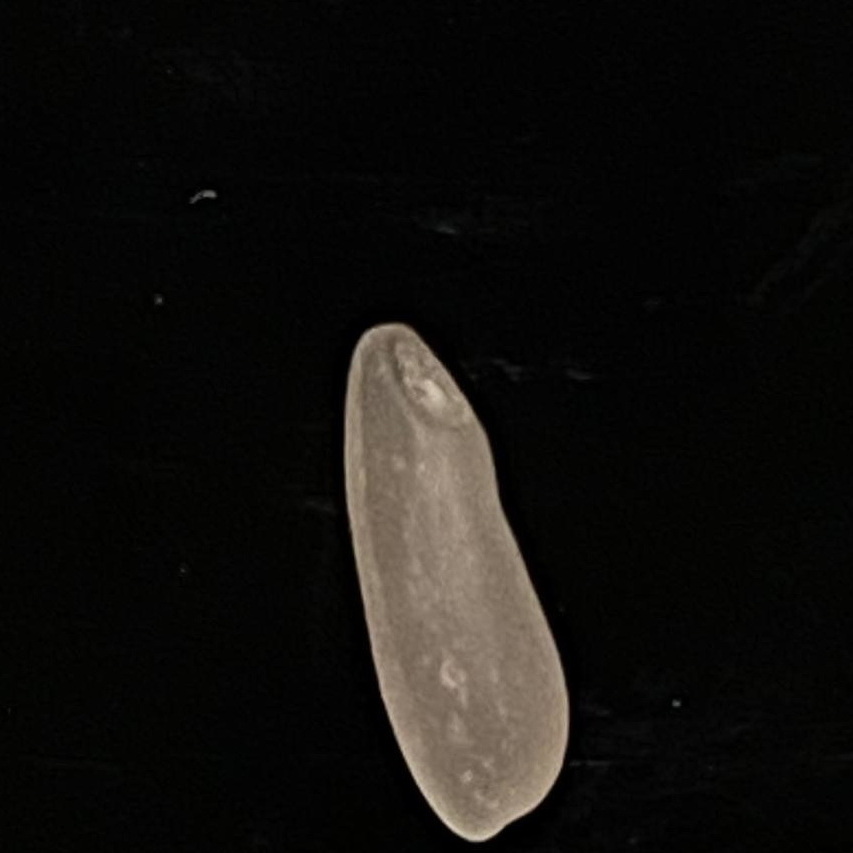
Rice variety: Subol_Lota